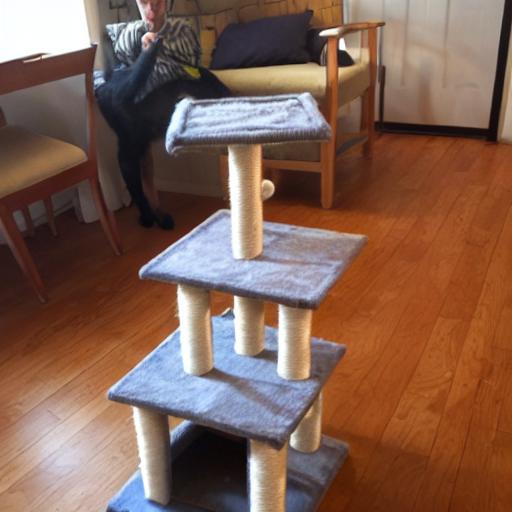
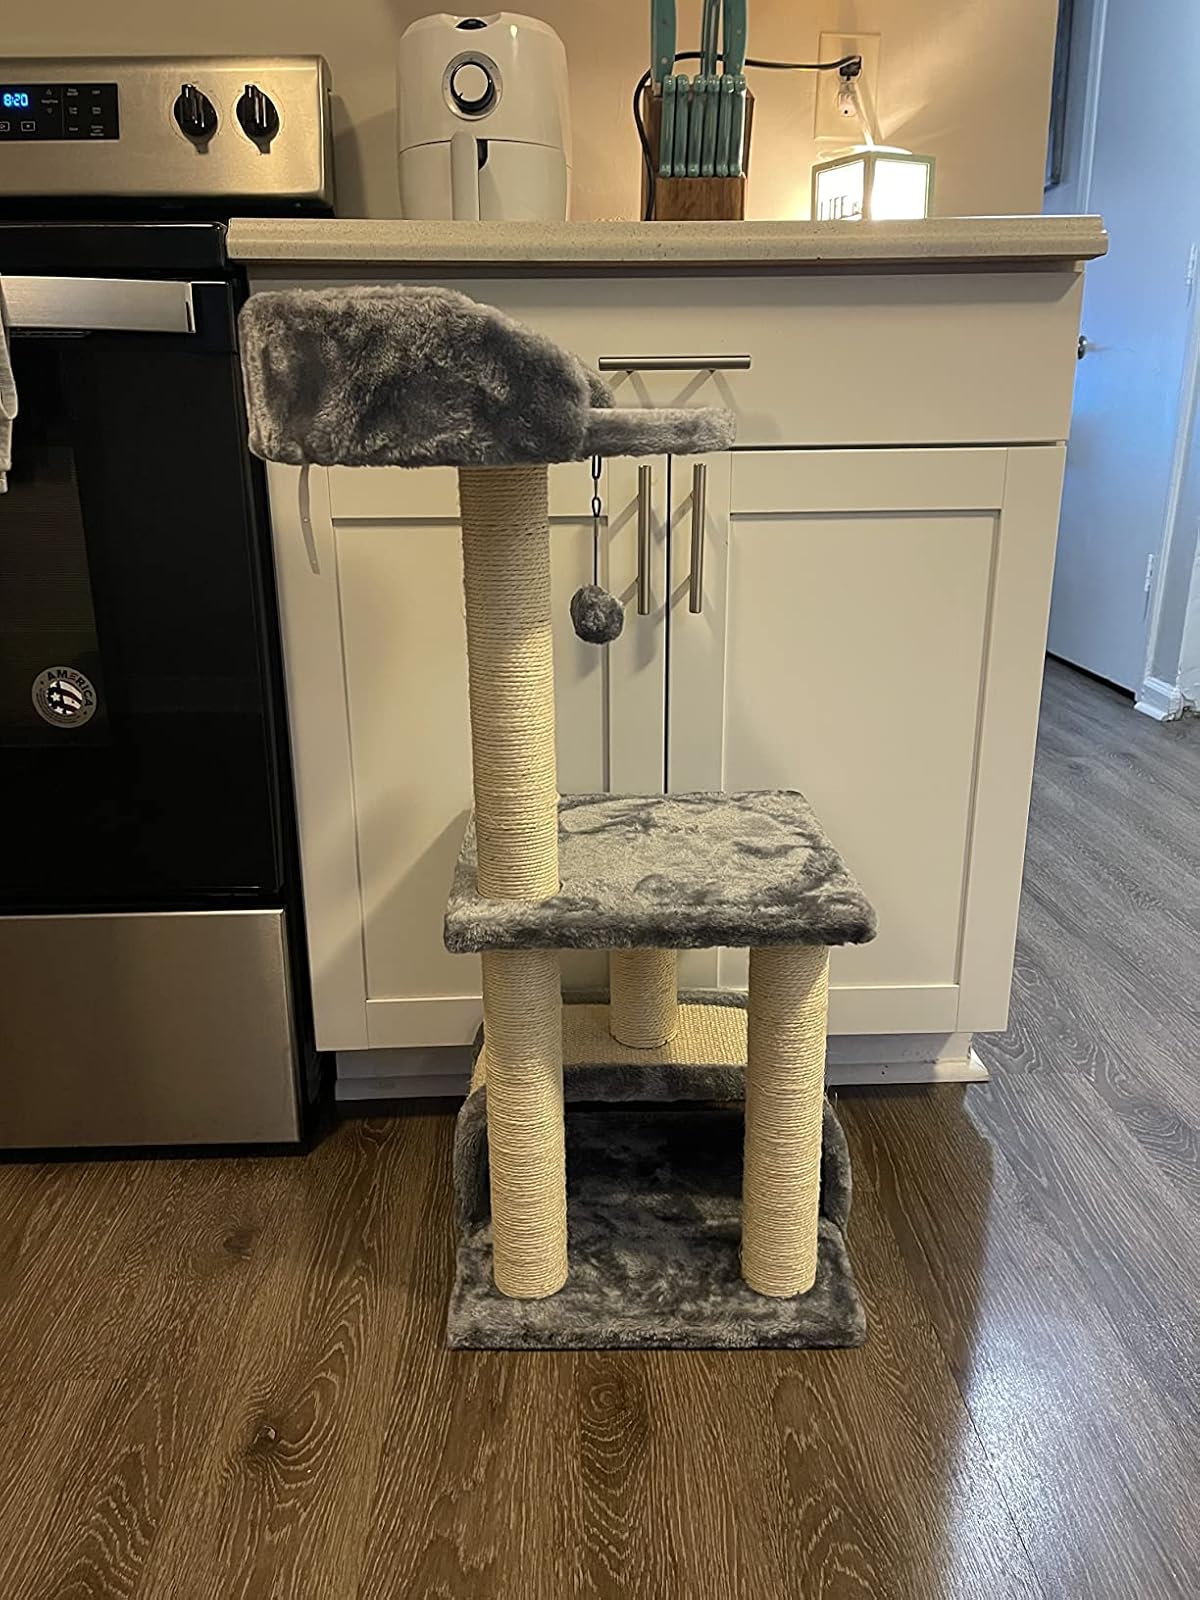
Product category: items_cat tree
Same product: no